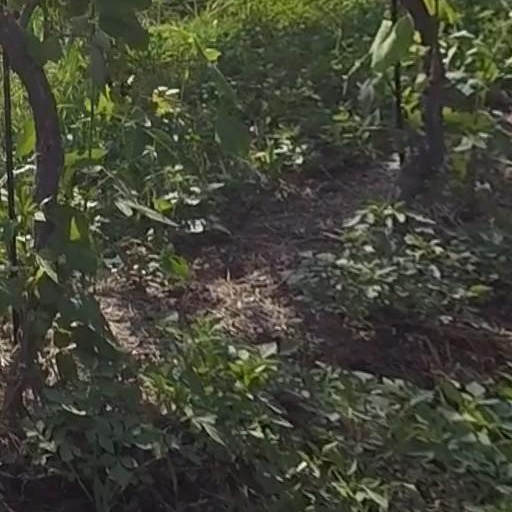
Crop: grape